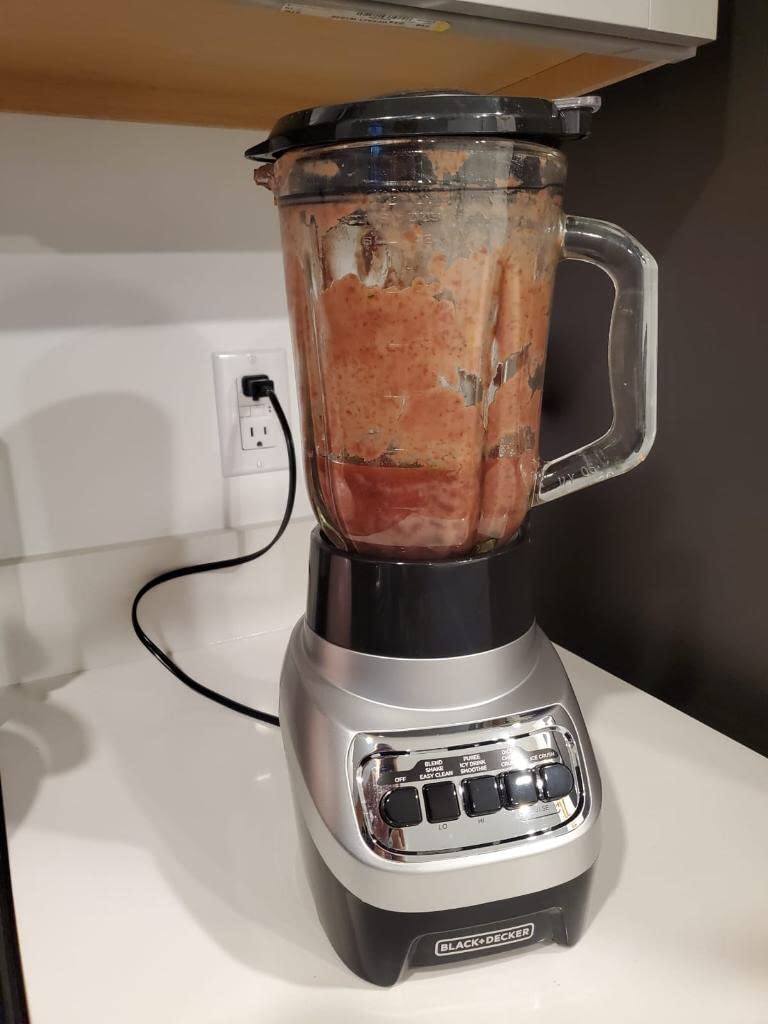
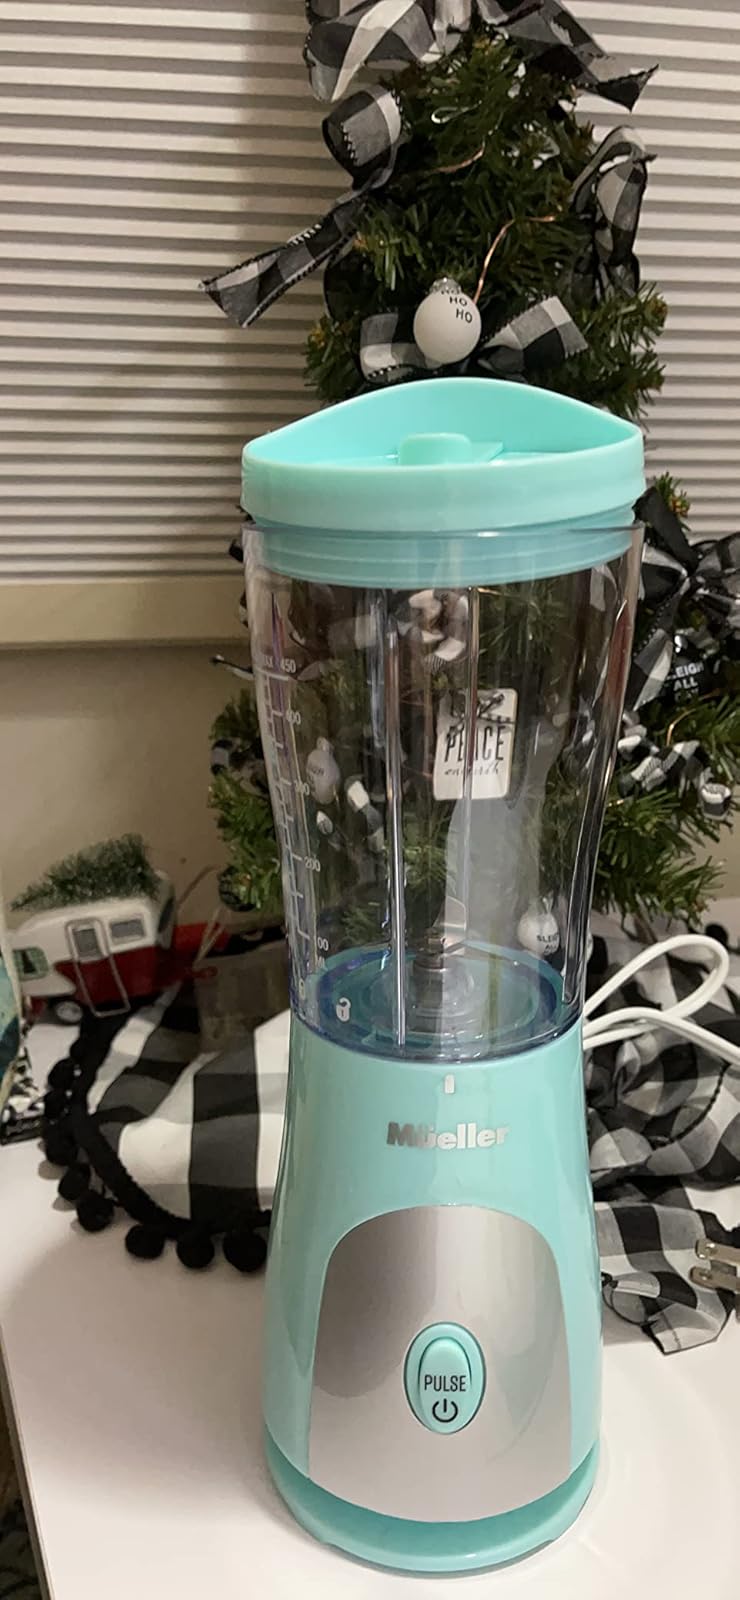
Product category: items_blender
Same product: no